Mong Kok

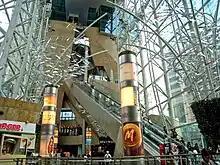
Langham Place, 4th floor

The Mong Kok area has many food-booths selling traditional snacks such as fish balls, fried beancurd (tofu) and various dim sum. These fingerfoods are very popular in Hong Kong, especially for people on the run. In addition, there are restaurants serving different kinds of cuisine, ranging from Japanese to Thai and Italian.